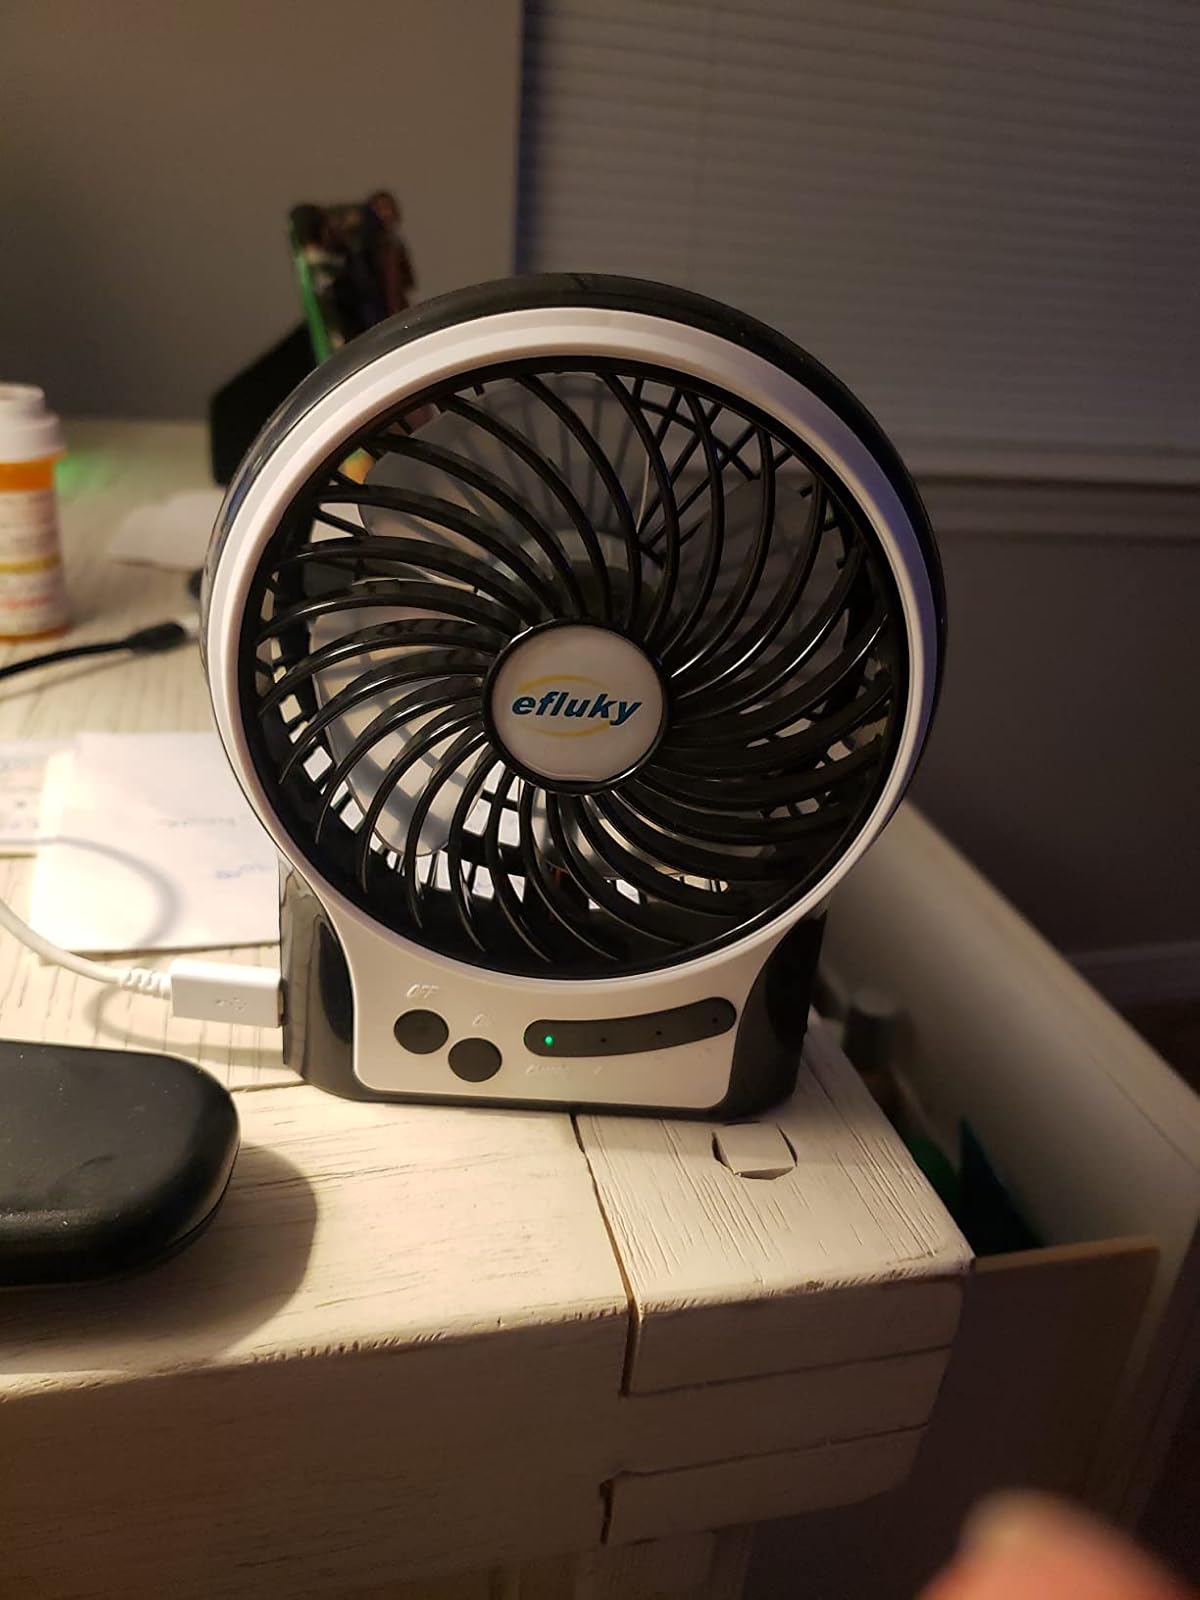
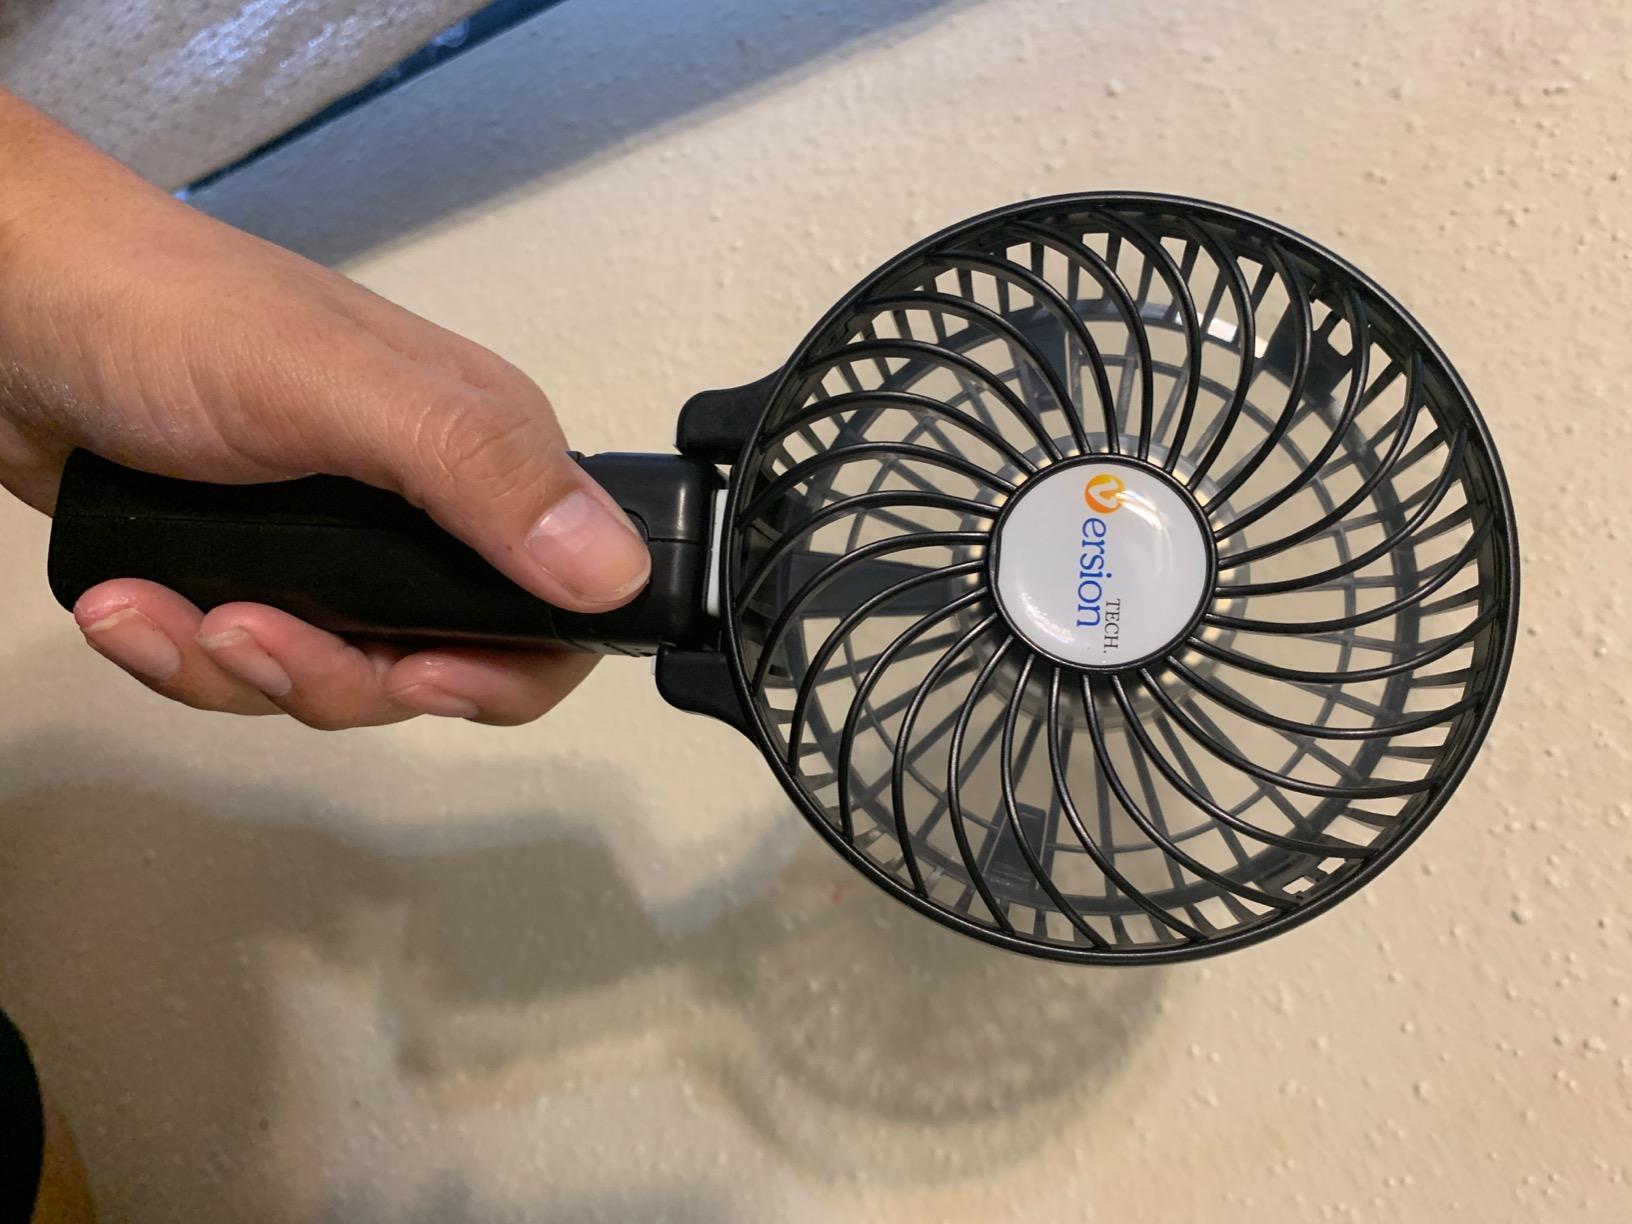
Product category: fan
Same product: no